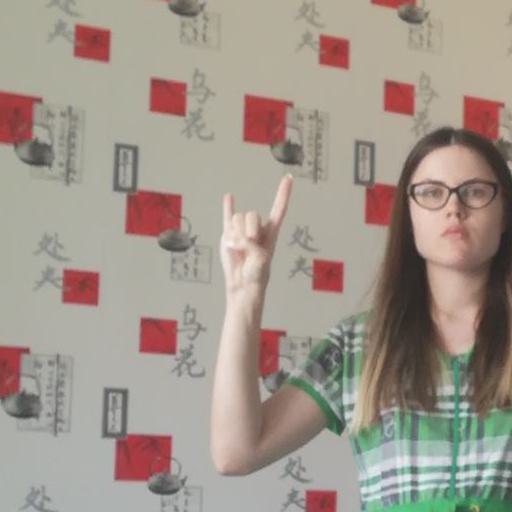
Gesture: rock